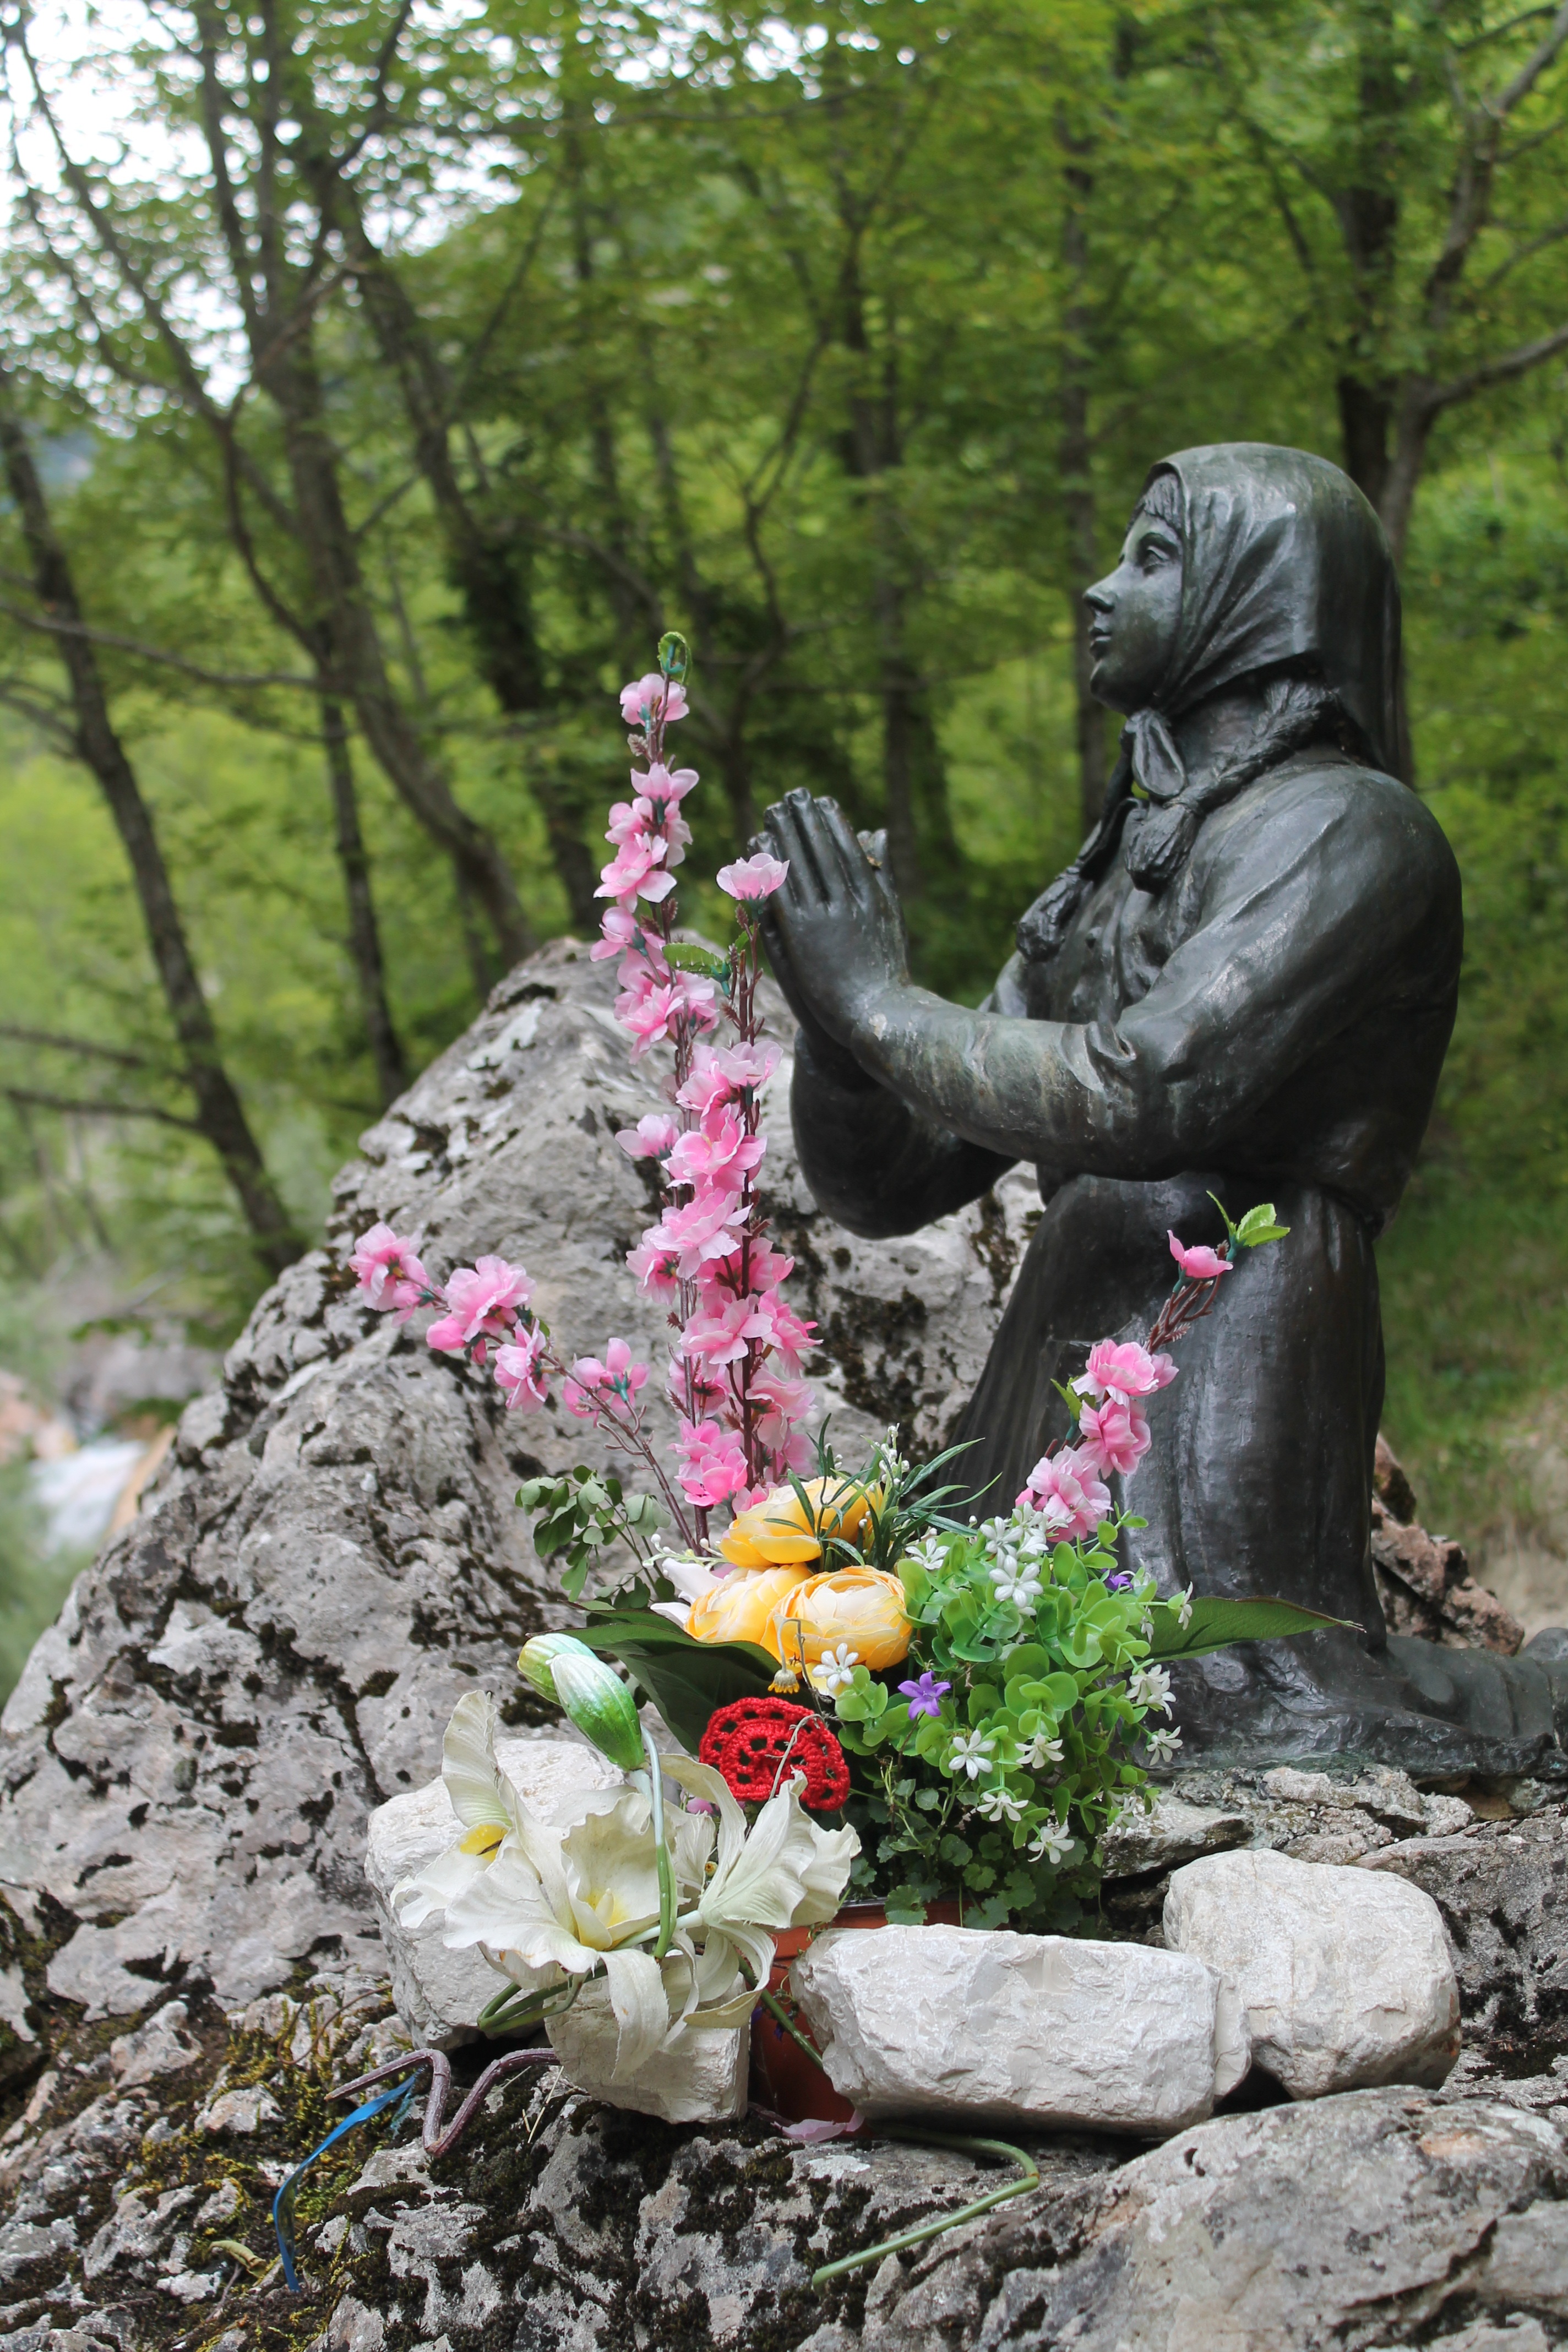
tree, rock, plant, flower, monument, statue, spring, autumn, botany, garden, flora, sculpture, art, prayer, water feature, madonna dell ambro